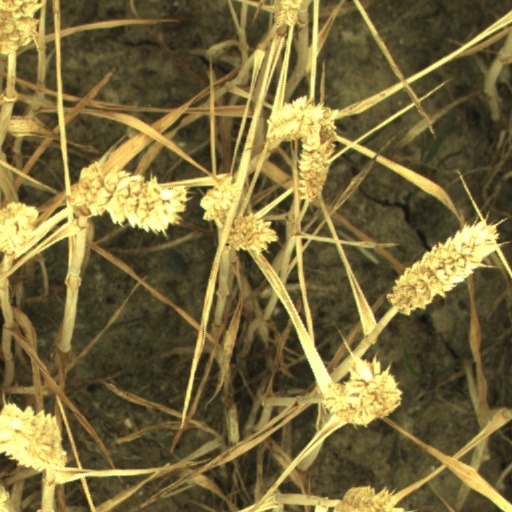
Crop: wheat